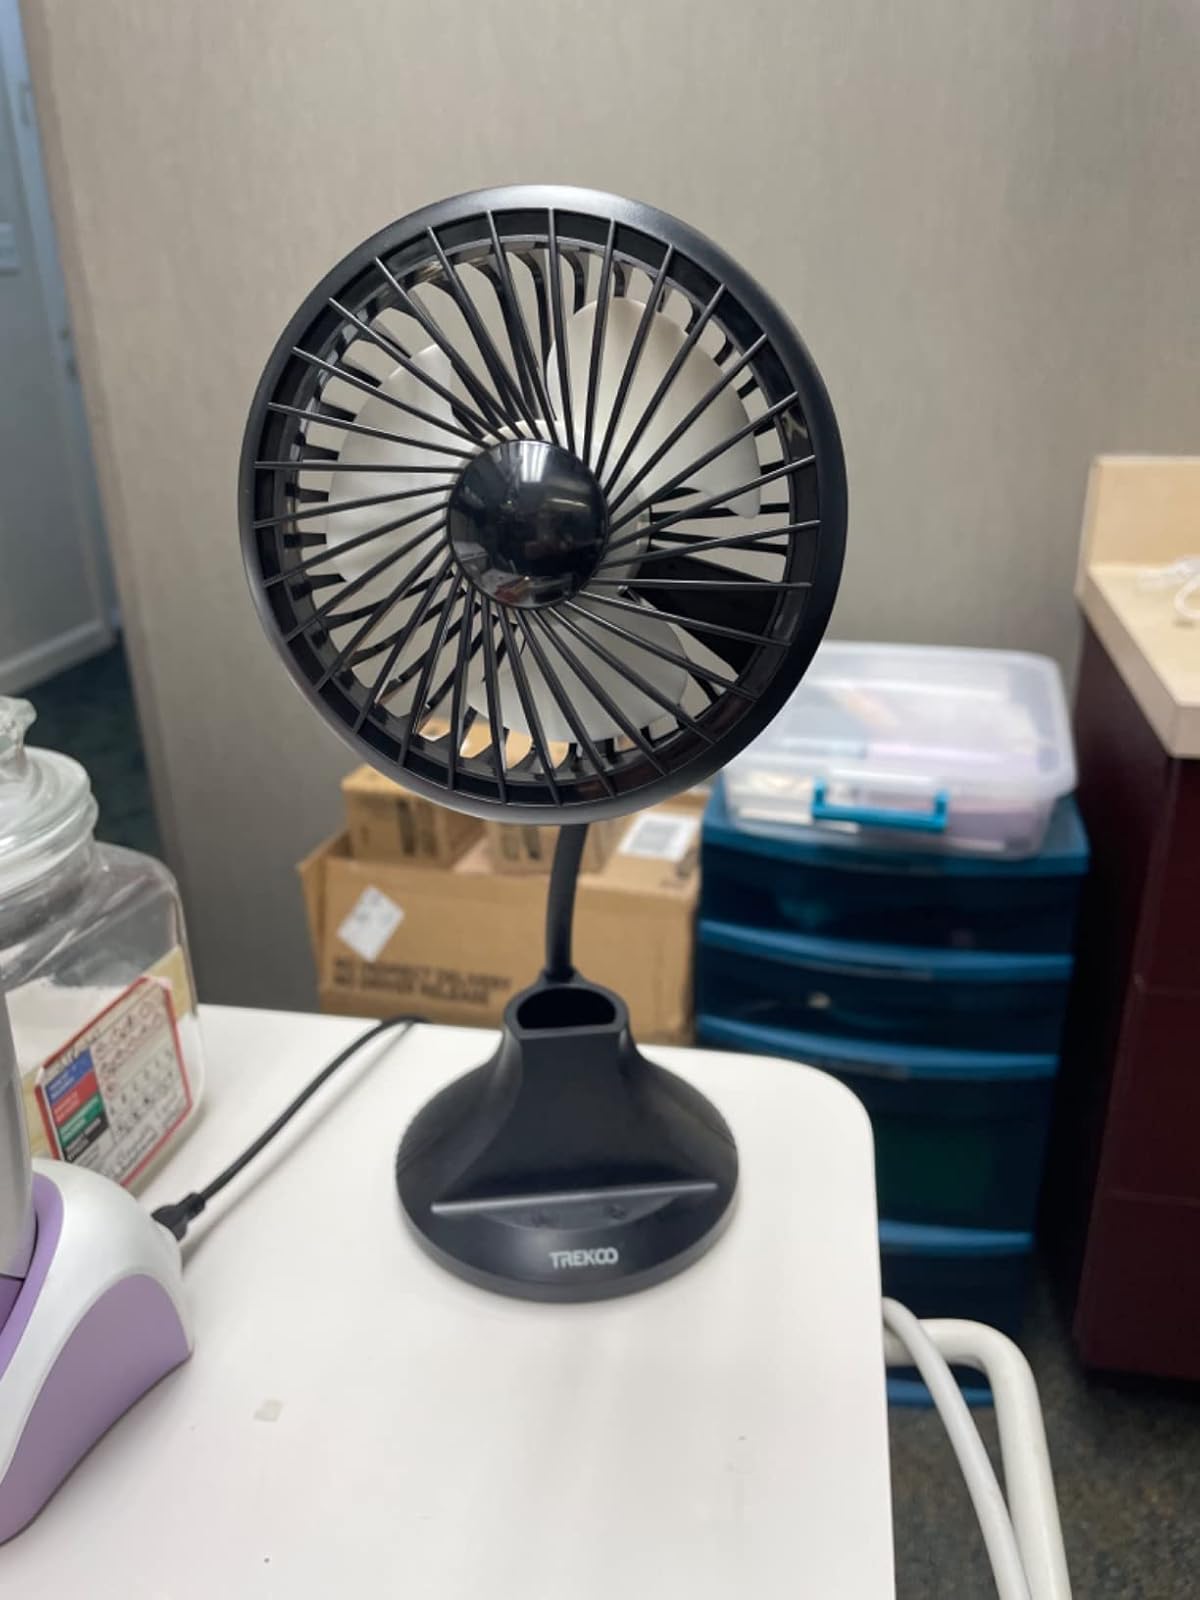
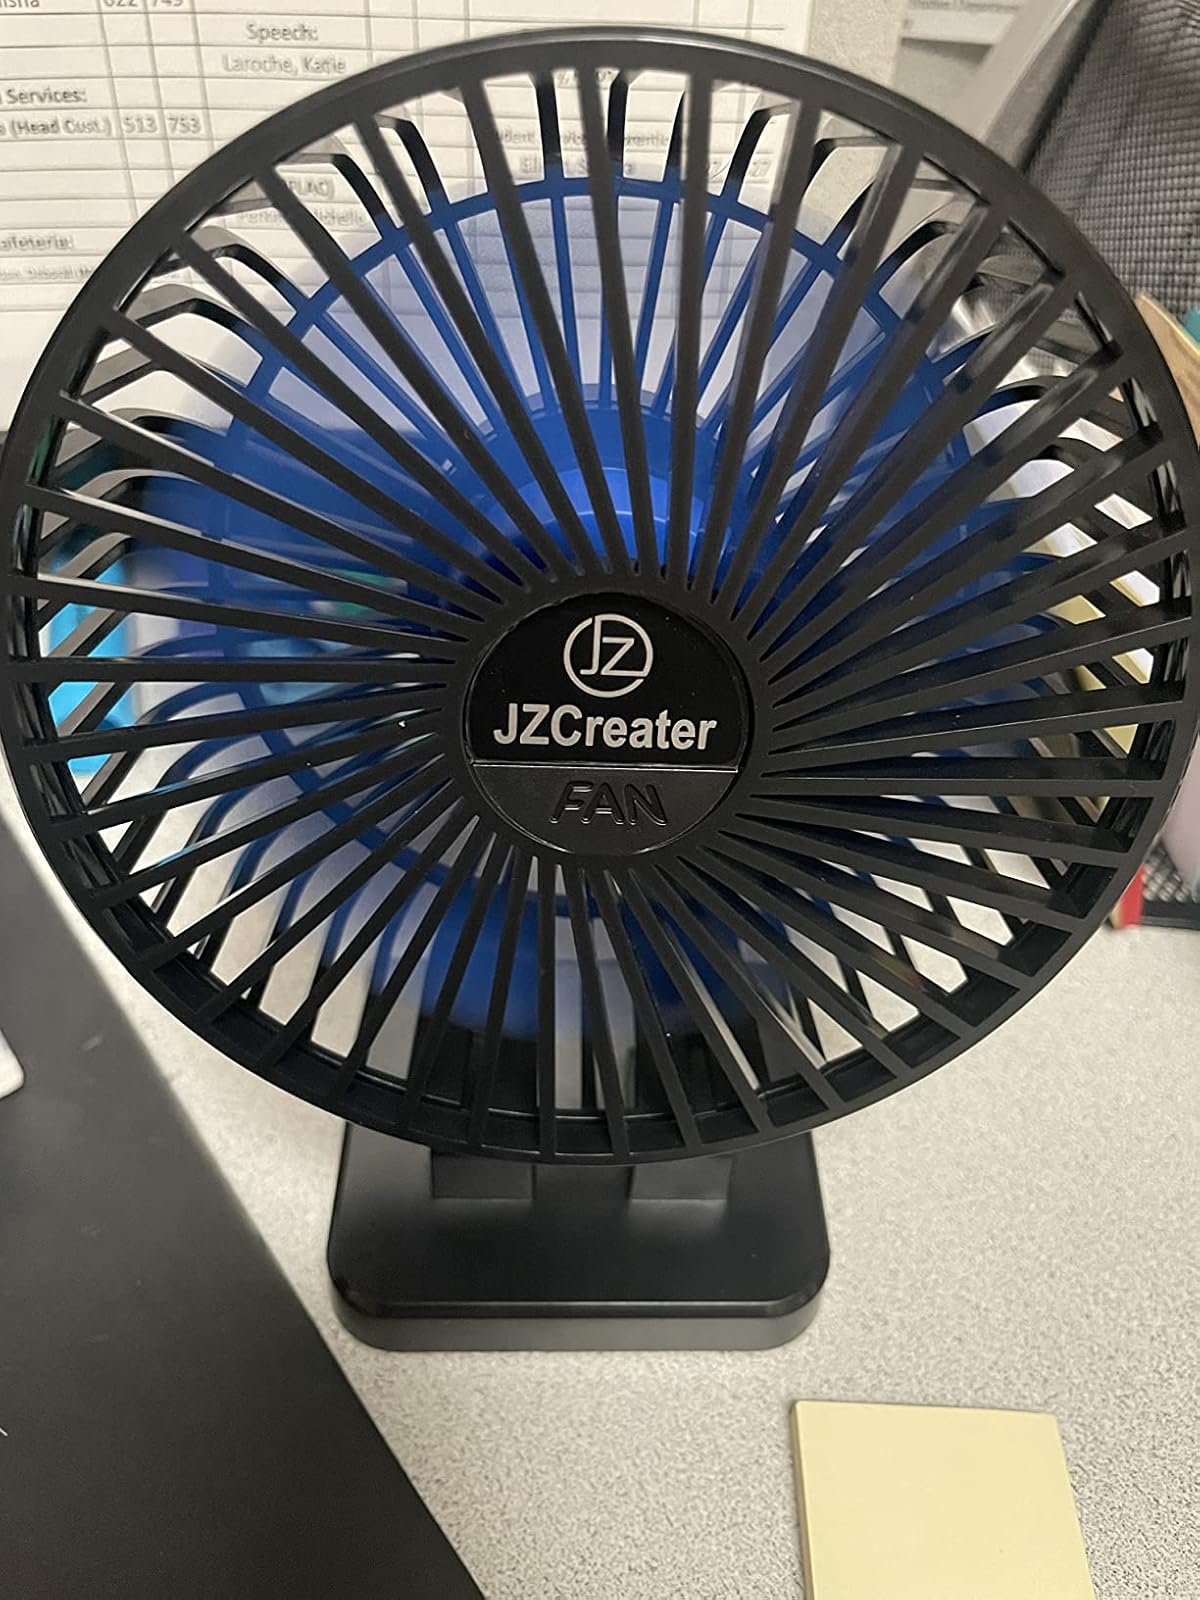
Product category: fan
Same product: no